Good Friday: A Play in Verse

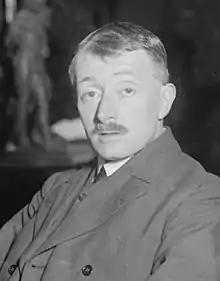
John Masefield in 1916

Good Friday: A Play in Verse is a 1914 work by English poet John Masefield, first published in "The Fortnightly Review" in December 1915. "Good Friday and Other Poems" was published in New York in 1916 by The Macmillan Company and 1917 Heinemann, London.